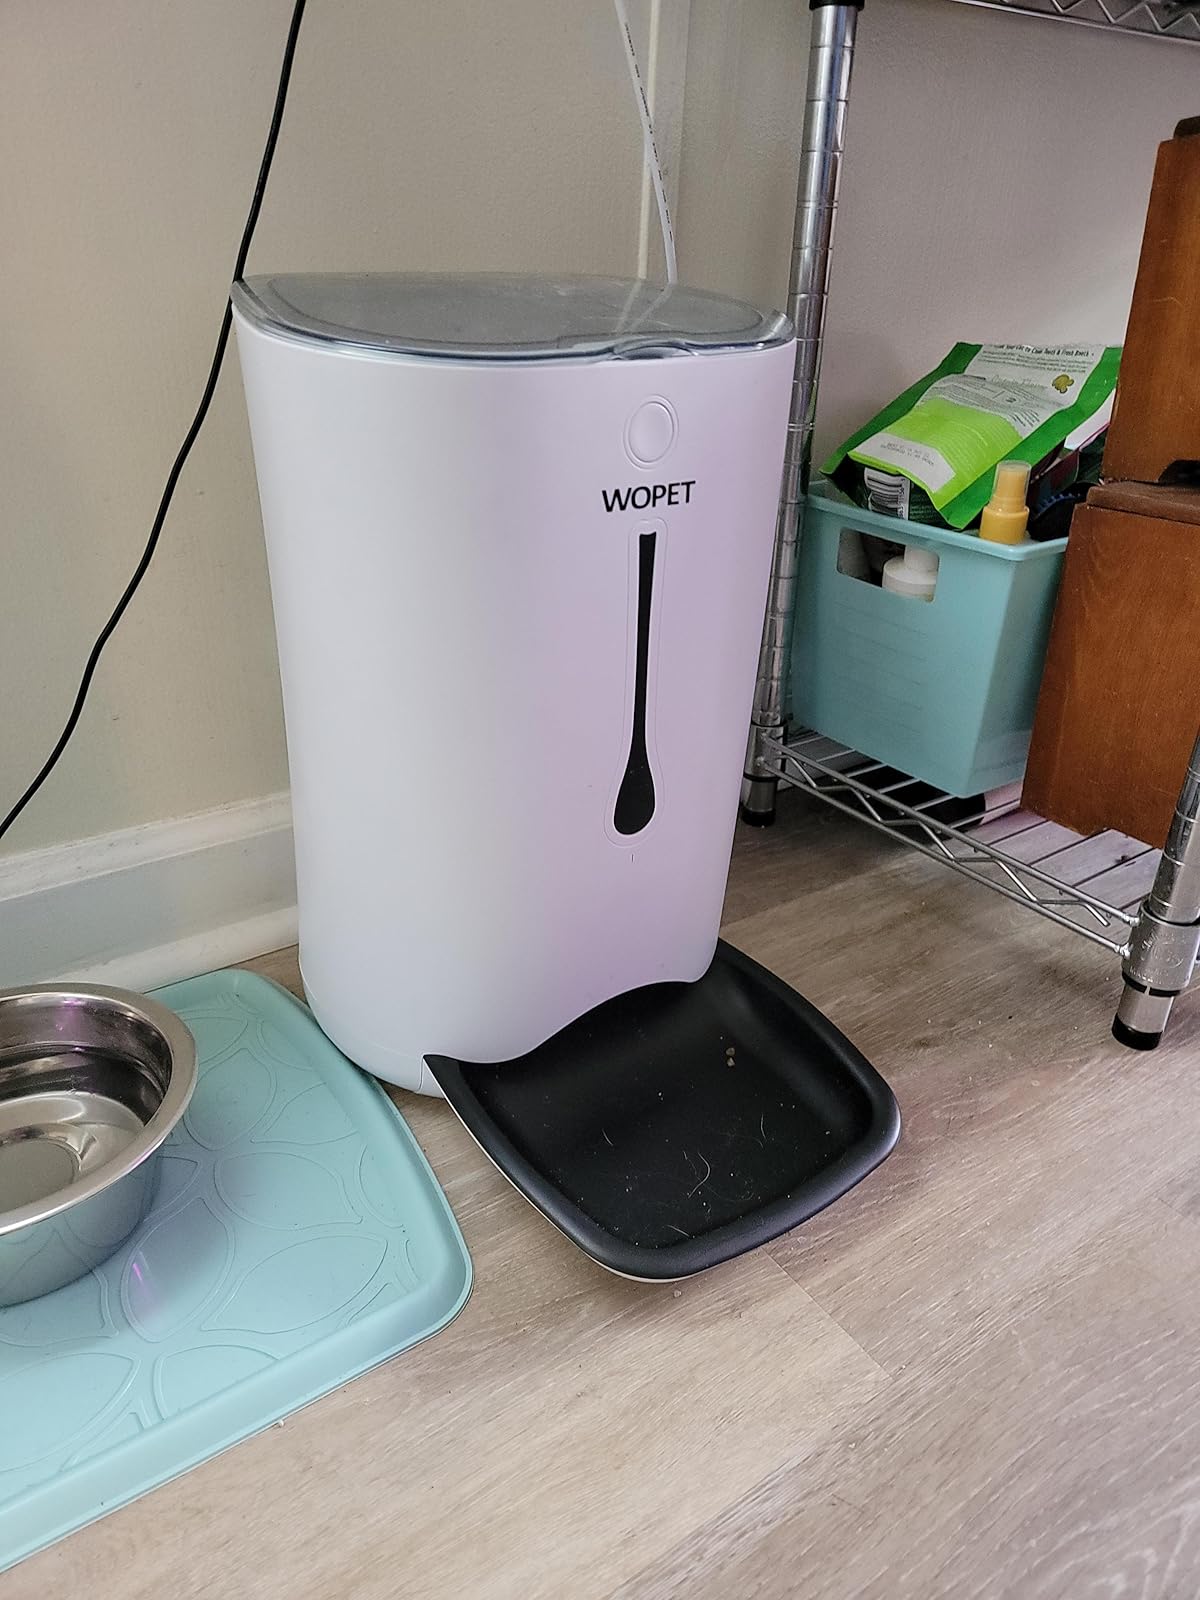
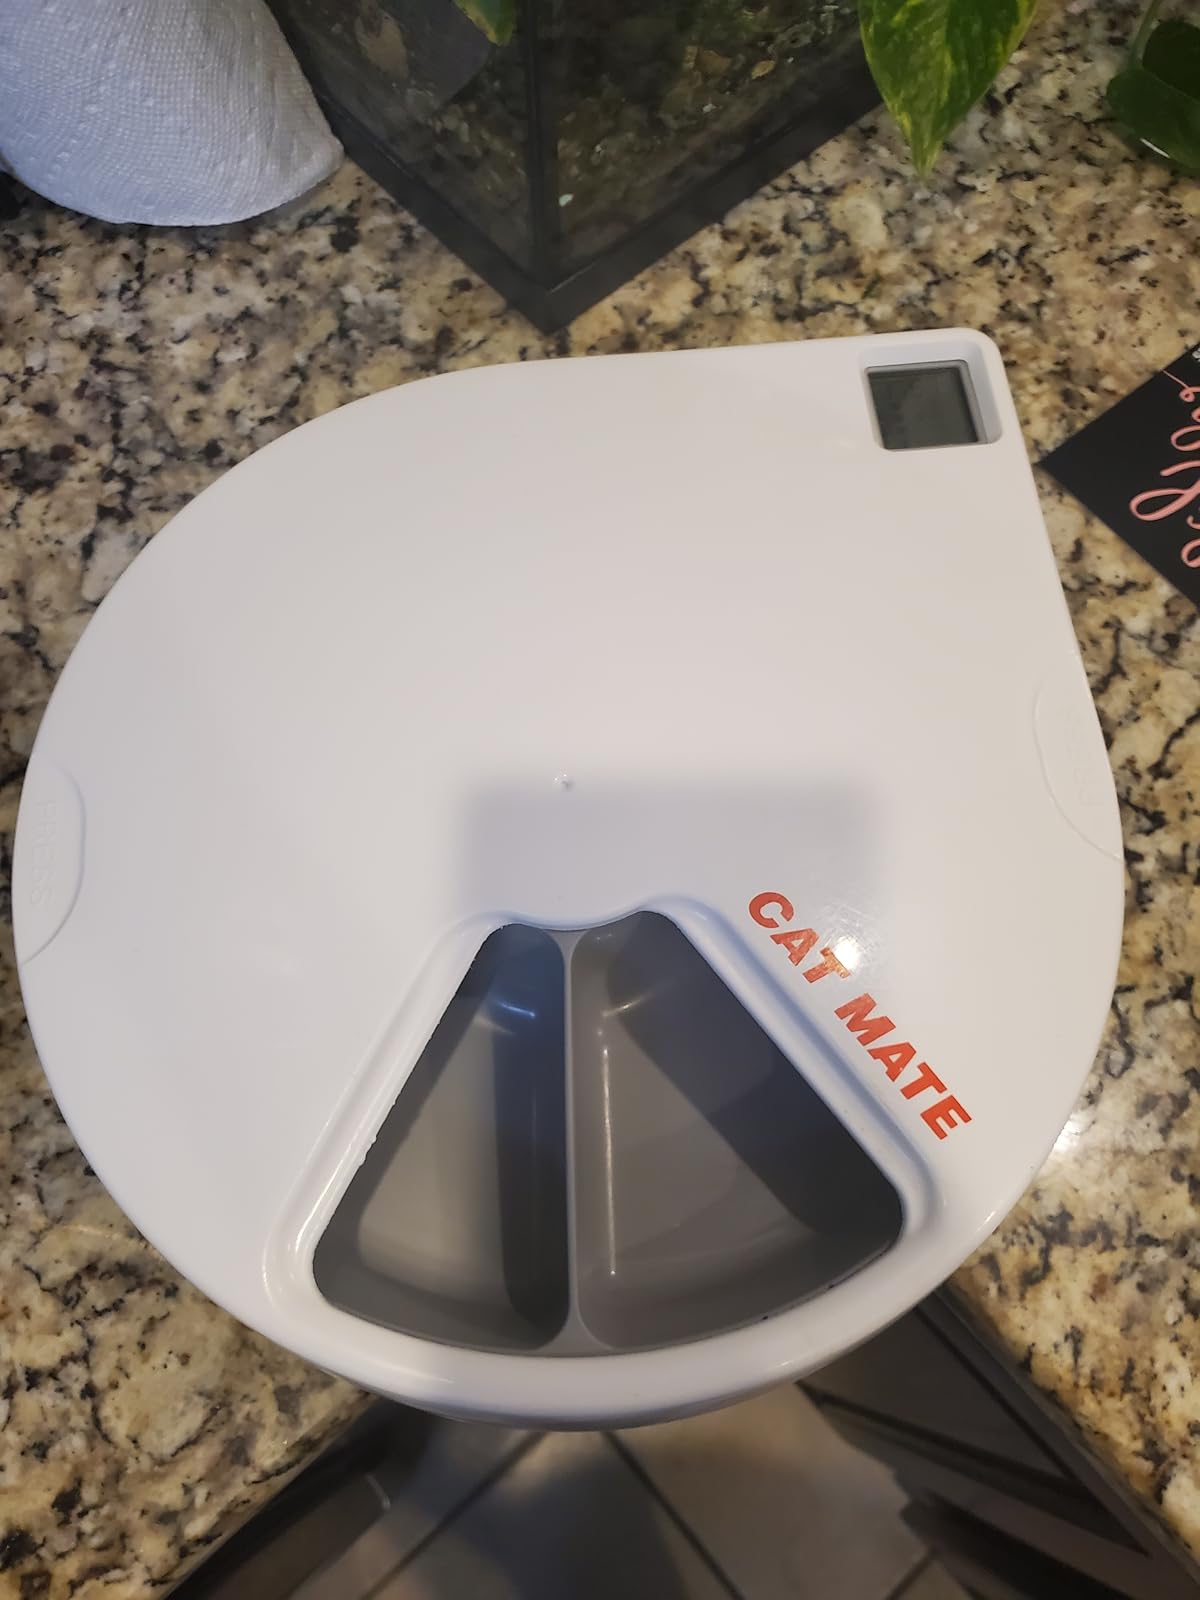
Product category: items_feeder
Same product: no